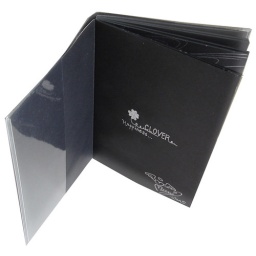
Draw in the black paper note book